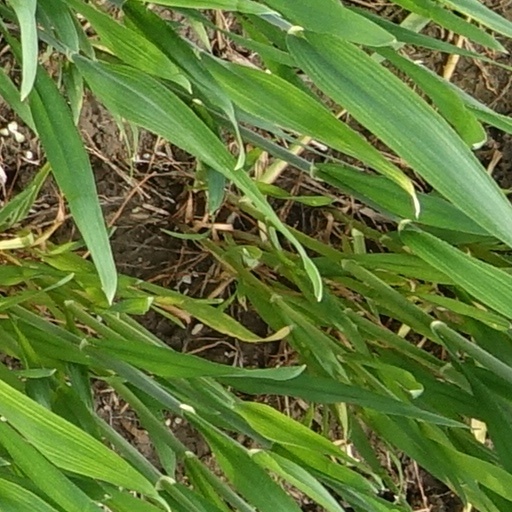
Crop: wheat